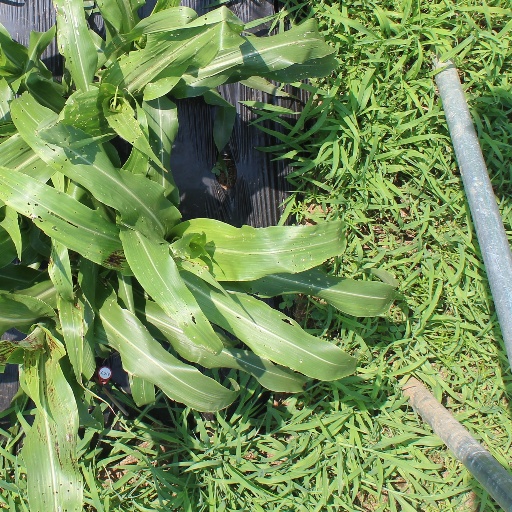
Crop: sorghum